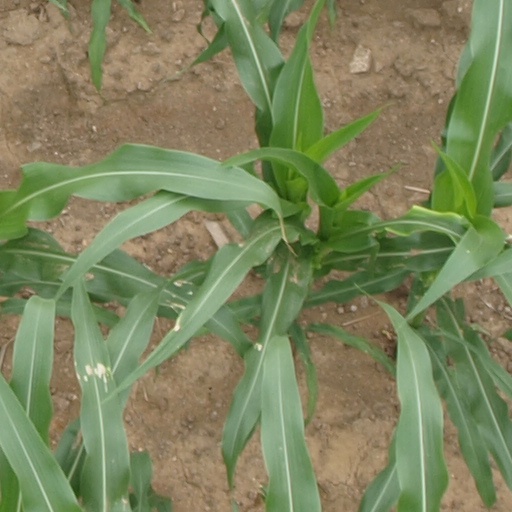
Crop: maize; corn